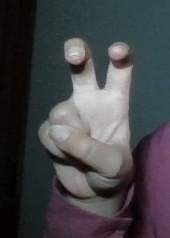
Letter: toot